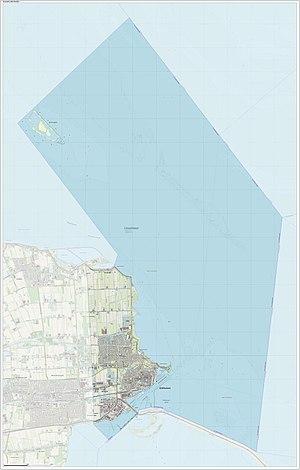
Enkhuizen est une commune néerlandaise située en province de Hollande-Septentrionale, dans la région de Frise-Occidentale. La ville est bordée des deux lacs majeurs des Pays-Bas : le Markermeer et l'IJsselmeer. La digue de Houtribdijk relie Lelystad, dans le Flevoland, à Enkhuizen, qui compte 18 507 habitants en 2019.